Rekvedbukta (Jan Mayen)

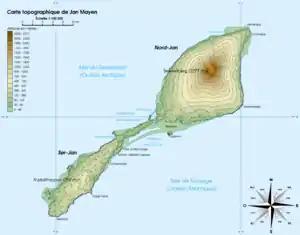
Map of Jan Mayen

The bay extends from the point Kapp Traill to the south and northeastwards to the peninsula of Eggøya. It has a length of about eight nautical miles. The only inhabited site on Jan Mayen, Olonkinbyen, is located at the plain Trollsletta at the southern part of the bay. South of the settlement is the harbour Båtvika. The aerodrome Jan Mayensfield is located northeast of Olonkinbyen, along Rekvedbukta. Further northeast is the shallow elongated lake Sørlaguna, which can extend up to eight kilometers in the spring, separated from the bay by the sandy bar Lagunevollen. Eggøybukta at the northeastern part of the bay is a suitable harbour under favourable weather conditions. The bay contains the islet of Losbåten and the shoal Losbåtrevet to the southwest. In the northeastern part of the bay is the shoal Nansenflua, named after the ship HNoMS "Fridtjof Nansen", which was wrecked and sank after striking the rock in November 1940.